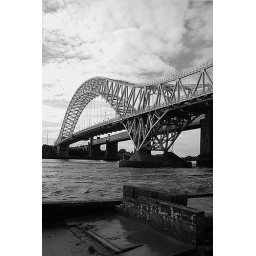
a mono conversion and removal of the plane above the bridge